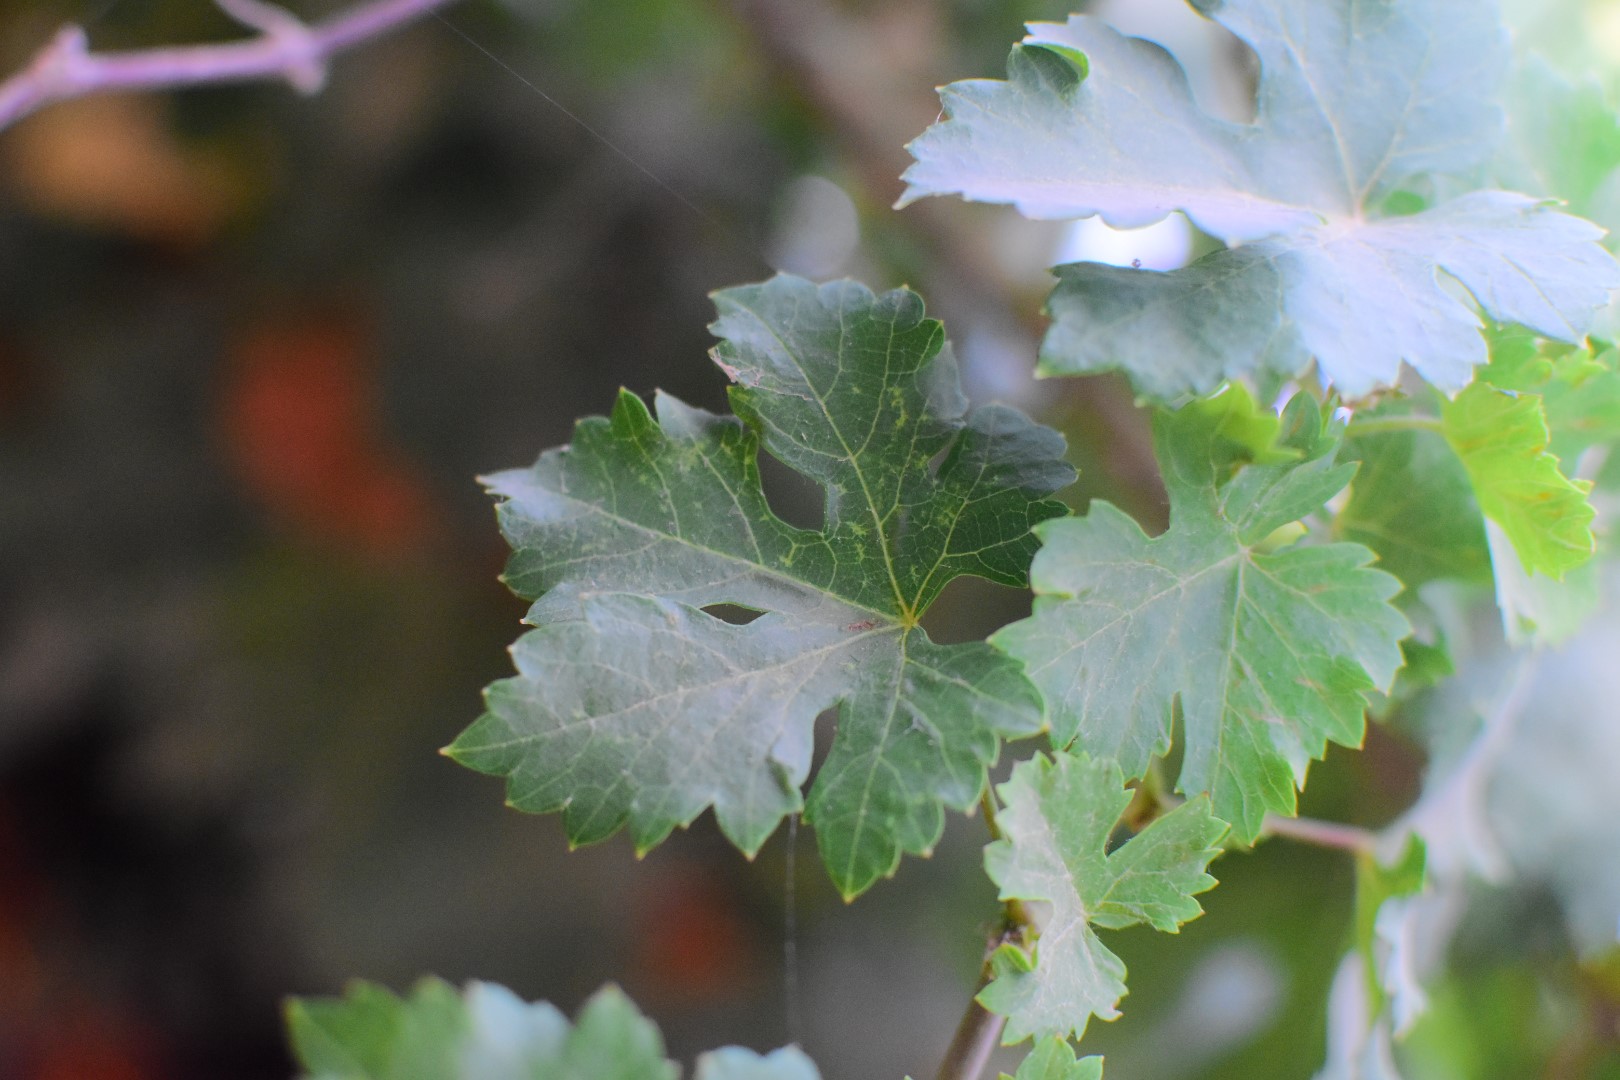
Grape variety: Aswud Balad